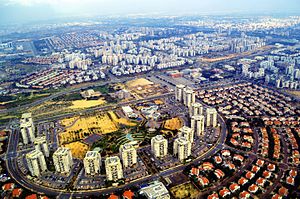
Rishon LeZion
Rishon LeZion ligger på Israels kystslette ca. 30 km fra Tel Aviv og nord for Rehovot. Byen var oprindelig en landbrugskoloni grundlagt i 1882. Kort tid efter begyndte vindyrkningen i området, og den lagde fundamentet til et af Israels mest kendte og succesfulde vinhuse, Carmel Mizrachi Winery. Byen udviklede sig hurtigt i 1970'erne til en af Israels tættest befolkede byer.